Ravuama Vunivalu

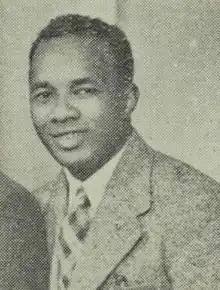
Vunivalu in 1947

Ravuama Vunivalu (died 7 April 1964) was a Fijian civil servant and politician. He served as a member of the Legislative Council in two spells between 1950 and his death in 1964.